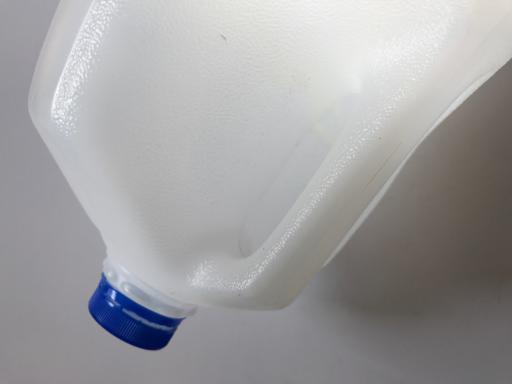
Waste category: plastic